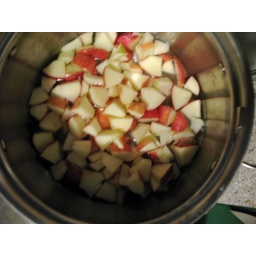
keep in pot of water while cutting o kee from oxidizing